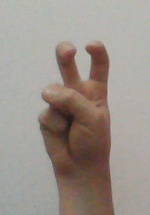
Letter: toot